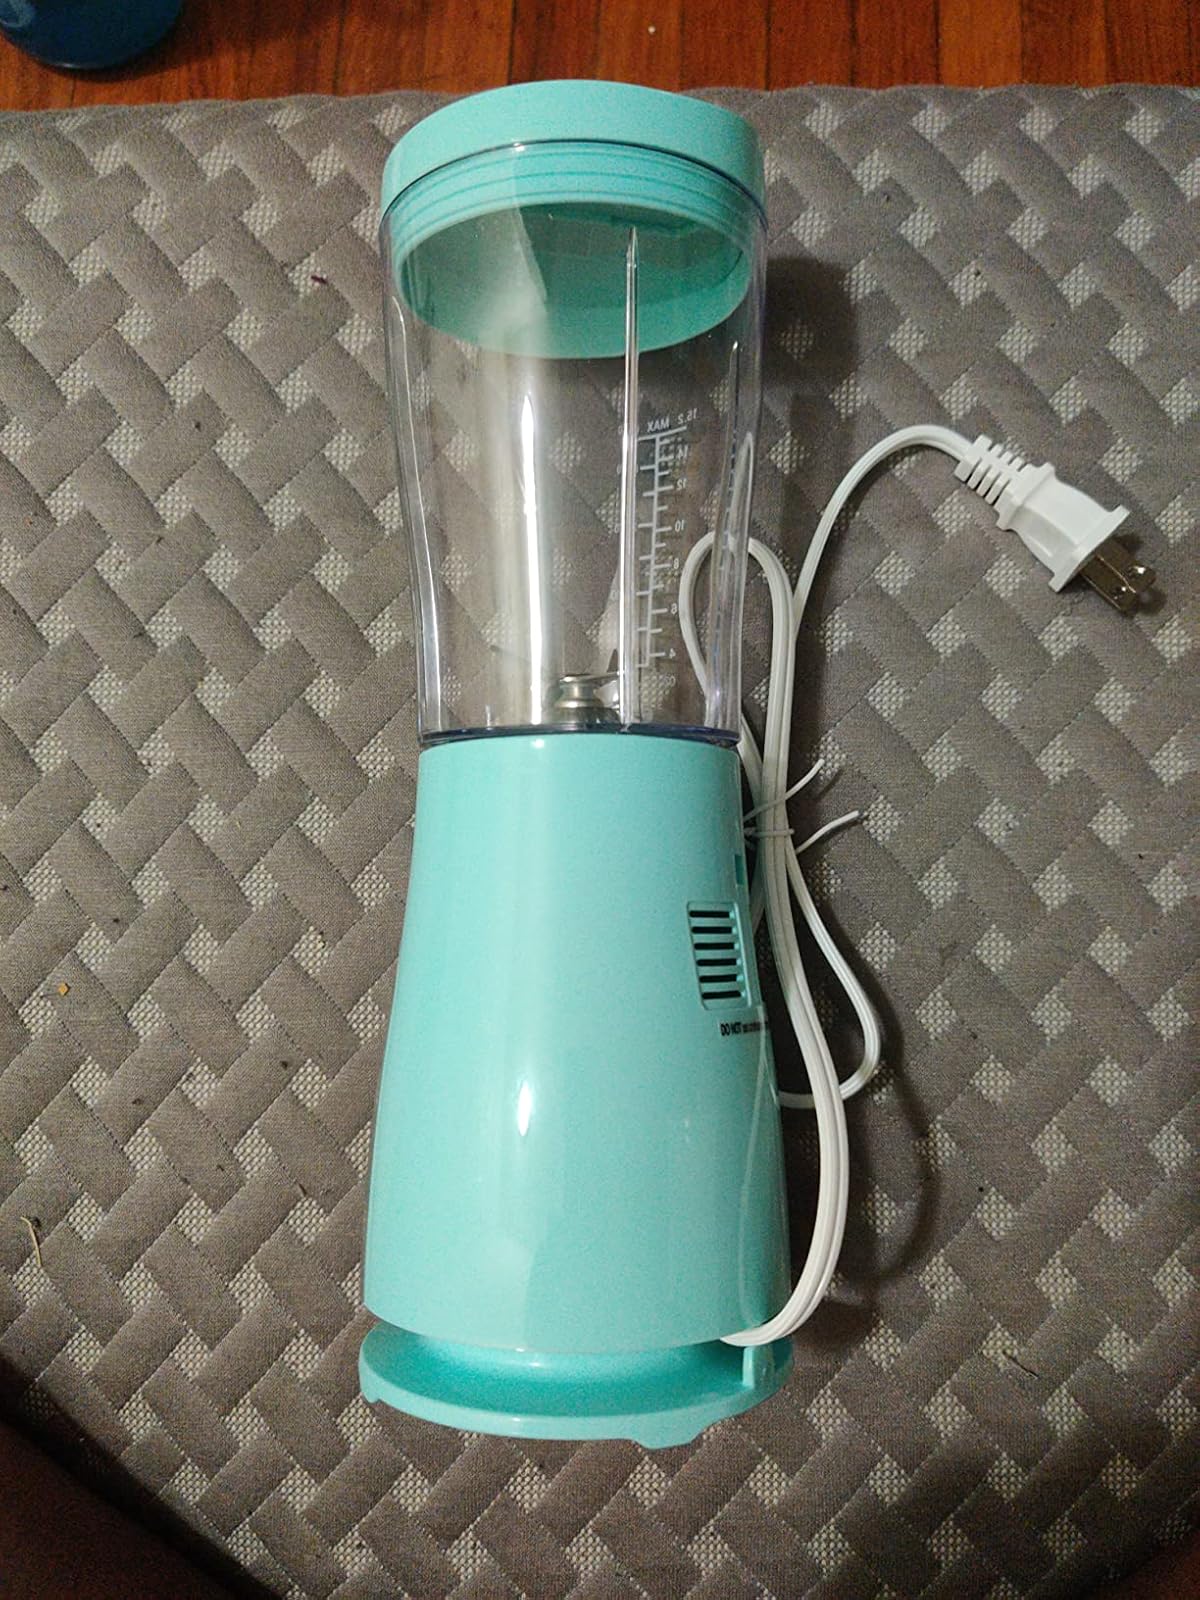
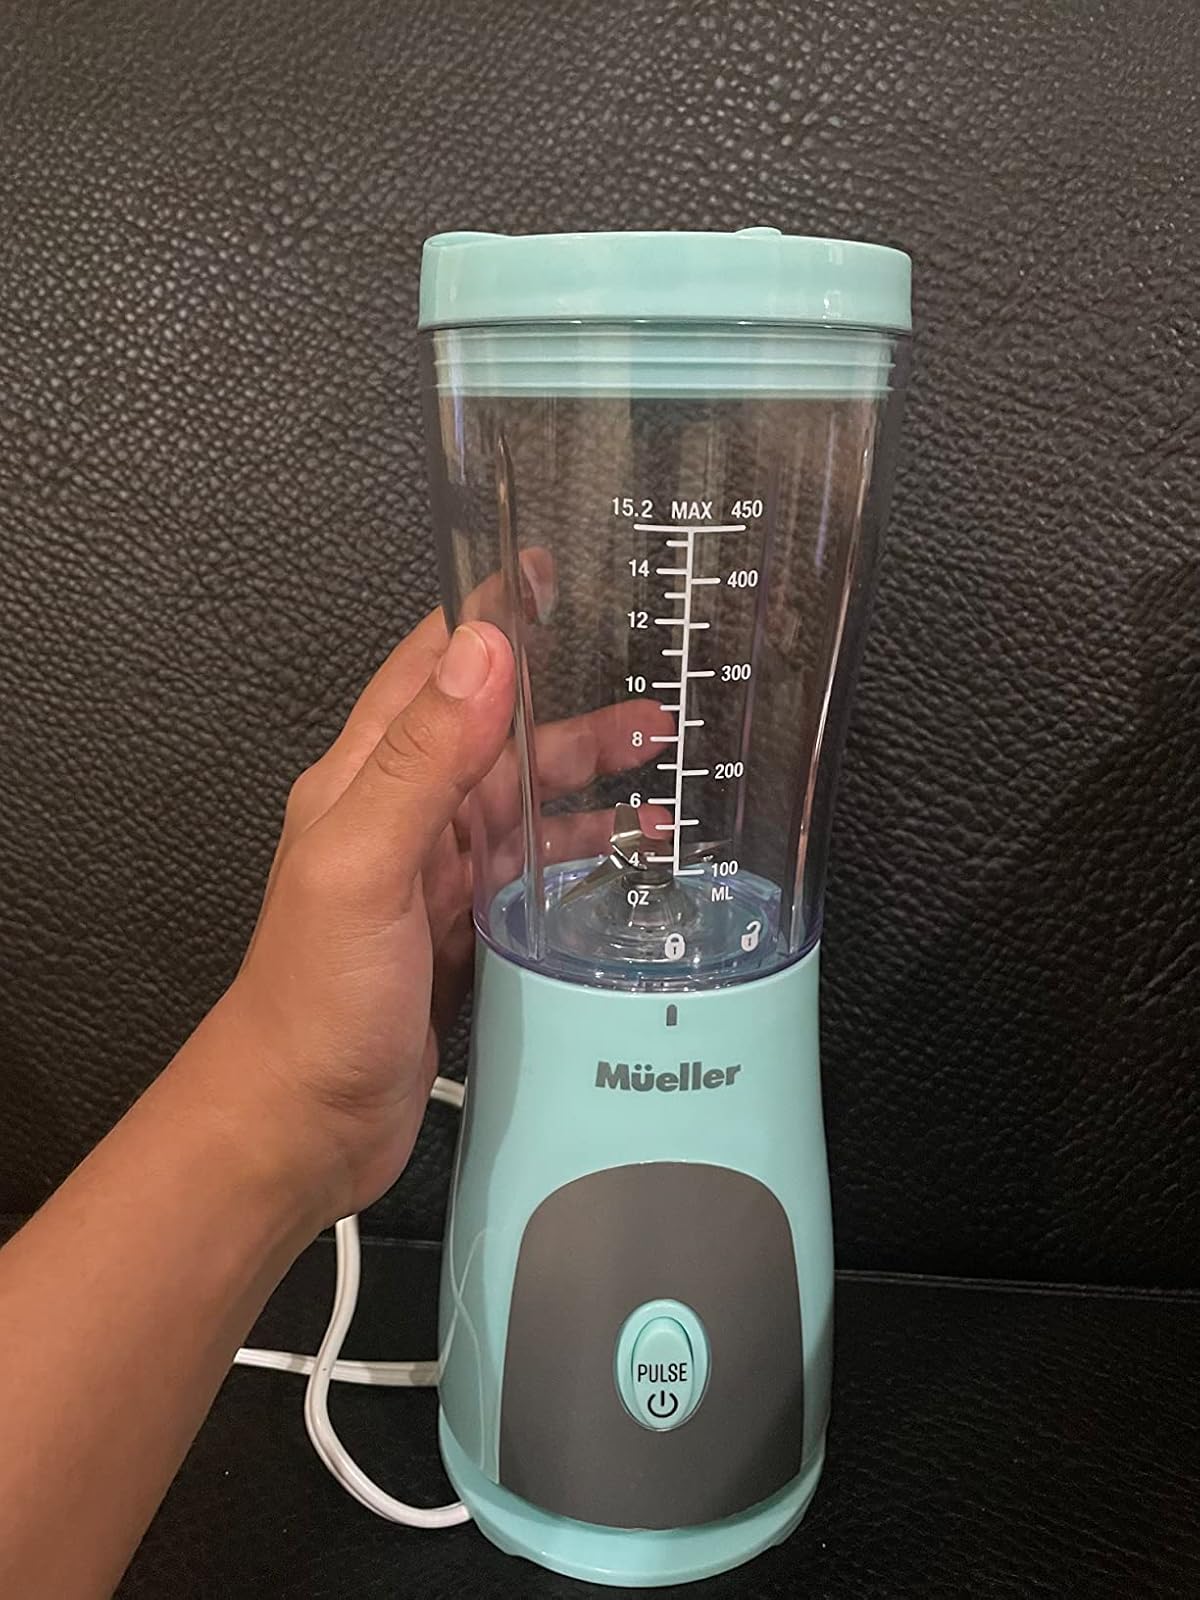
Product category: items_blender
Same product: yes